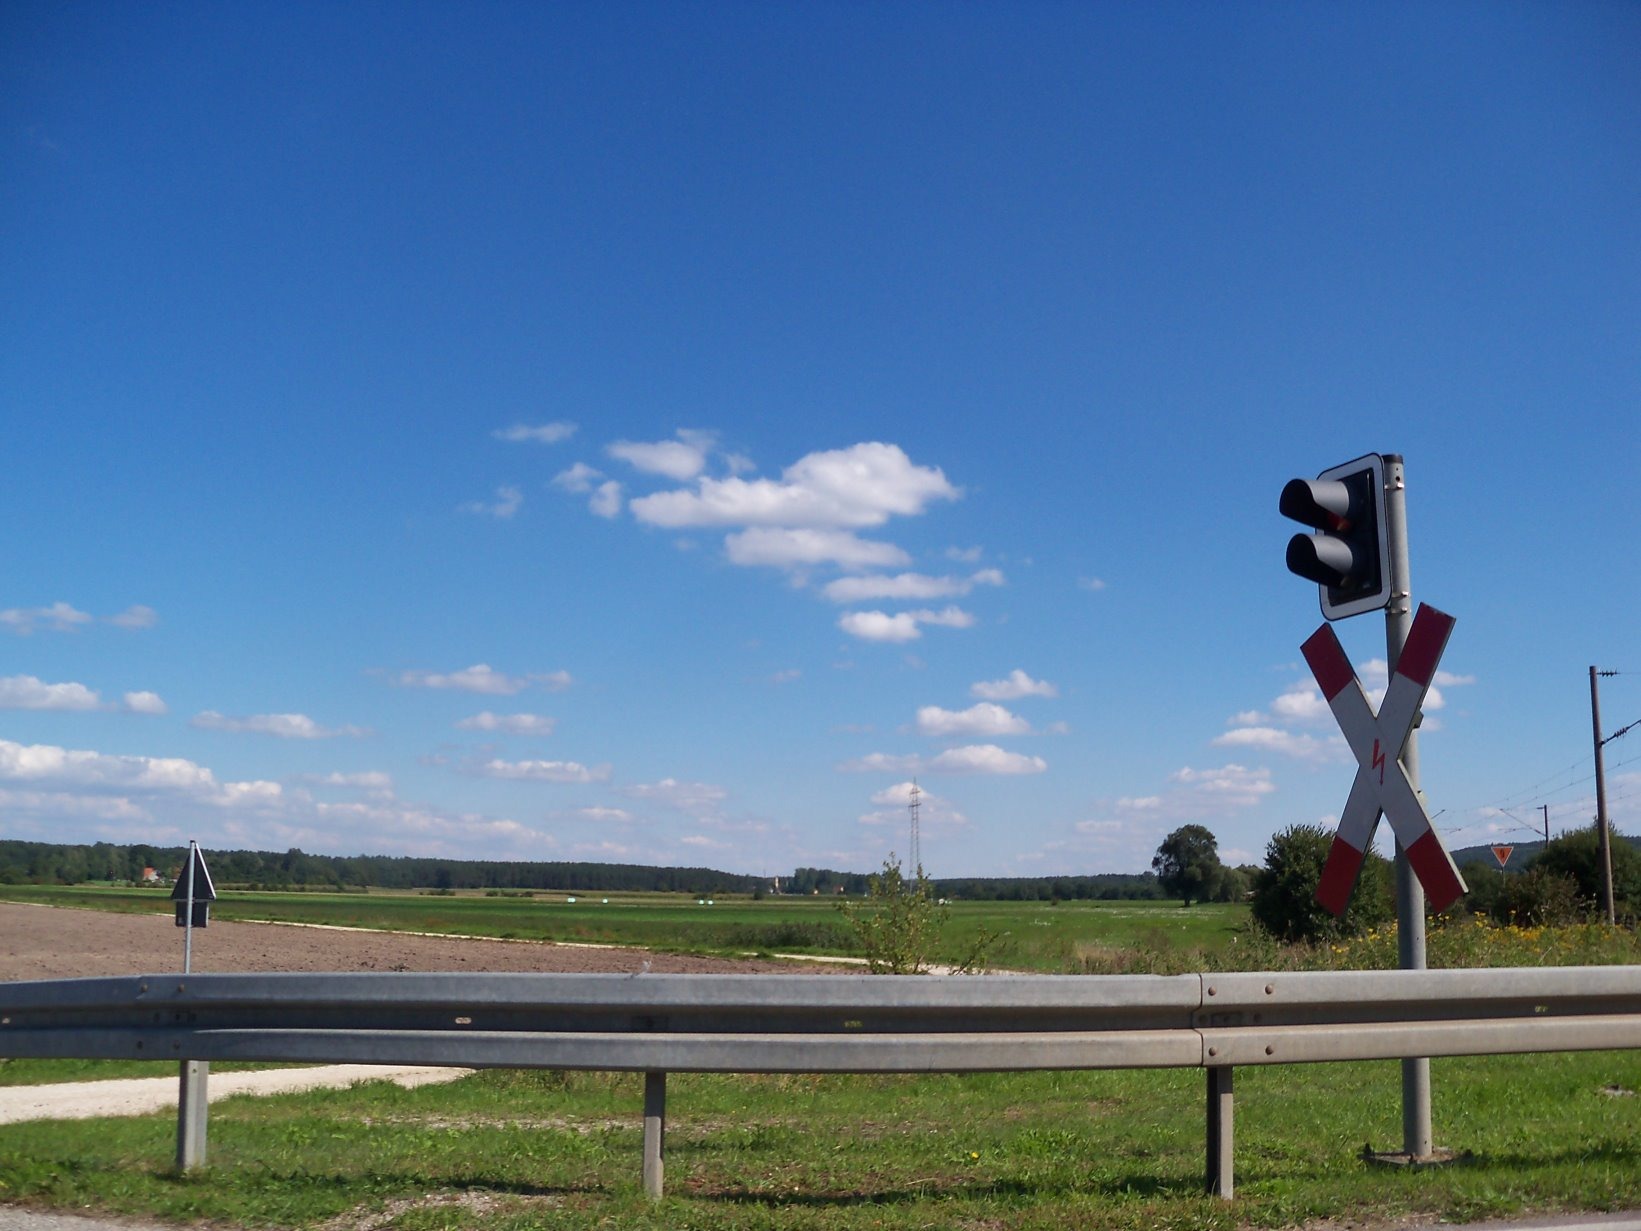
landscape, sky, wind, train, seemed, level crossing, atmosphere of earth, frankish seenland, alarm system